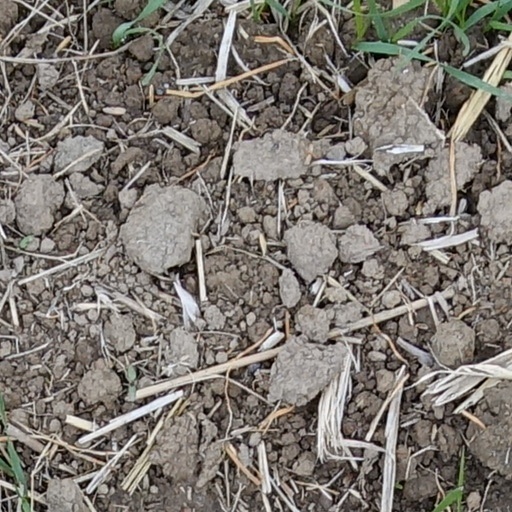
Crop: wheat